42 cm Gamma howitzer

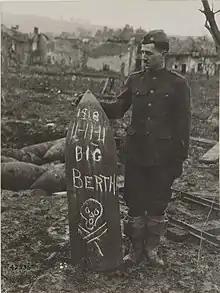
A 42cm projectile in 1918

German siege artillery had three types of projectiles: armour-piercing, high-explosive, and intermediate. The armour-piercing shell was designed to smash through concrete and metal armour, but was largely ineffective against reinforced concrete. High-explosive shells were fitted with two charges and could be set to have no delay, a short delay, or a long delay. If set to "no delay," then the shell burst on impact. If set to a delayed detonation, it could penetrate up to of earth. Finally, the intermediate, or "short shell," weighed half as much as the high-explosive shell and was fitted with a ballistic tip for range and accuracy. Shells for the 42 cm guns were generally long, weighed between , and were propelled via primer loaded into the gun with a brass casing. Siege artillery shells were produced in limited runs of varying quality. Beginning in early 1916, German siege guns began to suffer internal explosions due to faulty ammunition. As a result, crews were required to disembark from the gun before firing via a lanyard.